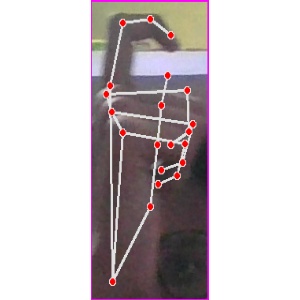
अक्षर: ट